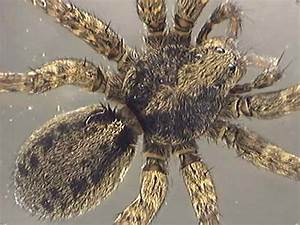
Label: ragno